Sport in Greece

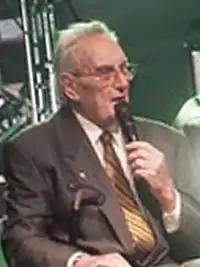
Faidon Matthaiou, considered to be the "Patriarch" of the basketball in Greece

Greece has a long tradition and history of success in basketball. Greece was one of the eight founding members of FIBA in 1932 and the national governing body is the Hellenic Basketball Federation, member of FIBA Europe. The Greece national basketball team is considered among the world's top basketball powers; ranked 9th in the world. They were the silver medalists of the 2006 FIBA World Championship after beating 101–95 the United States of LeBron James, Dwyane Wade, Chris Bosh, Chris Paul, Dwight Howard and Carmelo Anthony in the tournament's semifinal. They have been crowned European Champions twice, in 1987 and 2005, and they have also won three more medals at European level, one silver in 1989 and two bronze medals in 1949 and 2009 Eurobasket. At the Olympic Games they have been placed 5th in three occasions. The 1987 gold medal was the first win for a Greece national team in a major tournament in any team sport, thus basketball became extremely popular in Greece after that achievement. The youth national teams of Greece have also enjoyed great success, having been crowned World and European Champions and having won a hatful of medals in all the major World and European tournaments.